Guns N' Roses

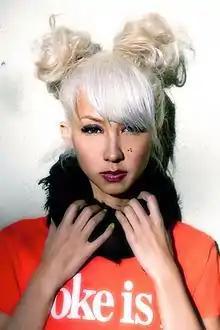
Keyboardist Melissa Reese joined the band in 2016.

In an MTV phone interview with Kurt Loder in 1999, Rose said he and the then-new band had recorded enough material for a double album. In an informal chat with "Rolling Stone" magazine in February 2006, Rose stated the band had 32 songs in the works. While appearing on various fan message boards in December 2008, Rose stated several working titles of songs for a possible future album. Former drummer Brain mentioned working on a 'club remix' of "Shackler's Revenge", stating that Rose planned to put out a remix album of songs from "Chinese Democracy". Several band members mentioned they had been collaborating on ideas and working on a new album throughout the late 2000s and early 2010s. In October 2012, Rose said, "All the guys are writing, and we recorded a lot of songs over the years. We'll figure out what we feel best about".